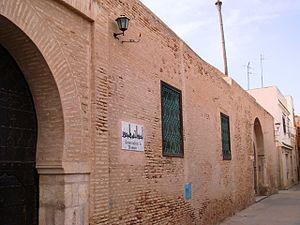
Le mausolée Sidi Amor Abbada est une zaouïa tunisienne située à Kairouan.